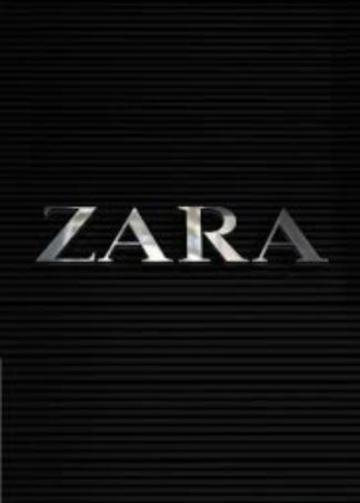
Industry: Clothes